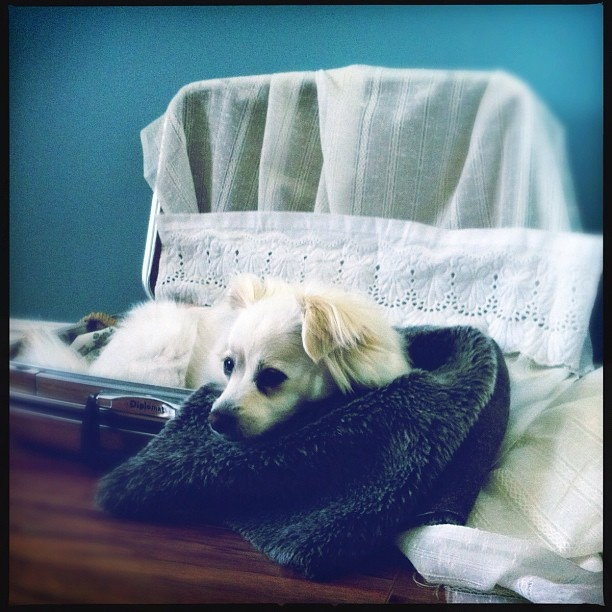
there is a small white dog that is laying on a blanket
A small dog laying in linens in a suitcase.
A small dog laying down on and around different types of fabric.
A dog laying on top of a wooden table.
A white small dog laying in a briefcase.